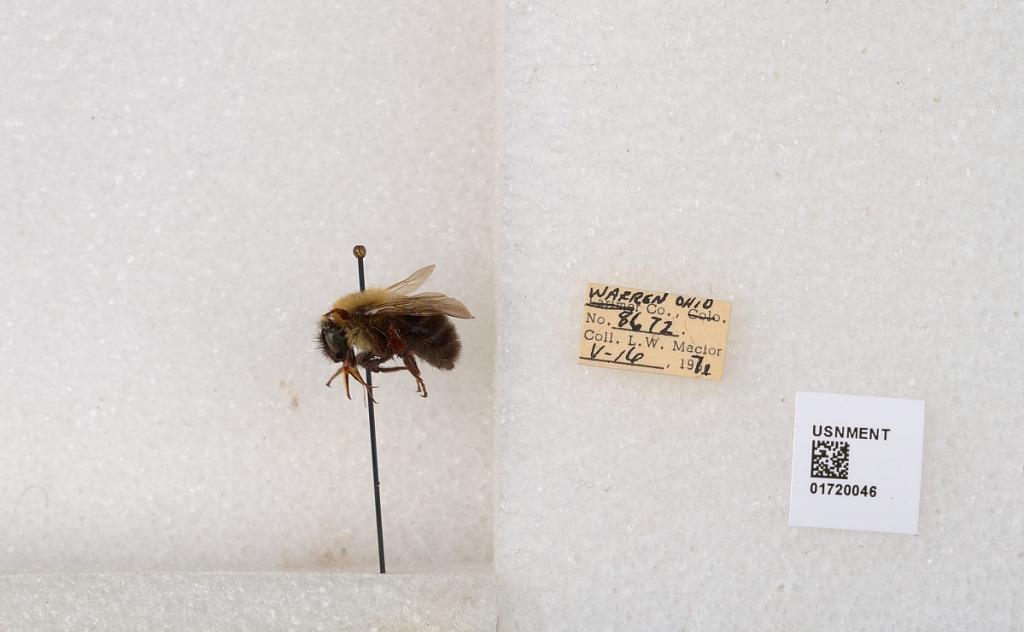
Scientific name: Bombus bimaculatus Cresson
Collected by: L. Macior
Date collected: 1971-5-16
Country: United States
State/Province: Ohio
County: Warren
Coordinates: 39.4276, -84.1668